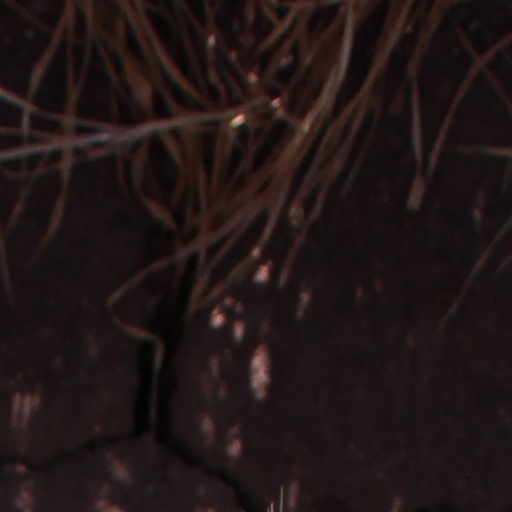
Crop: wheat